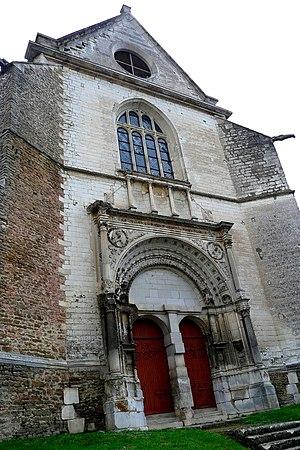
portail renaissance de l'église de Neuvy Sautour